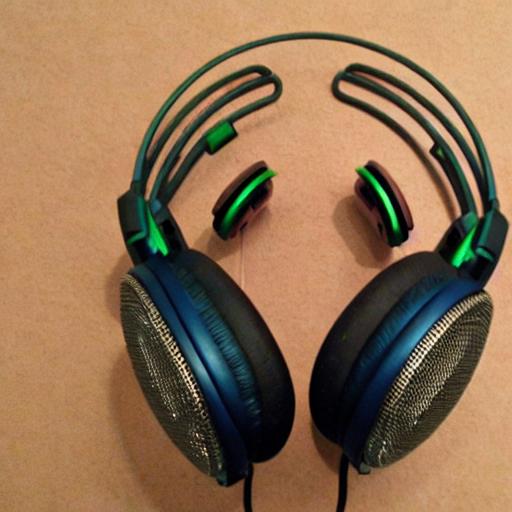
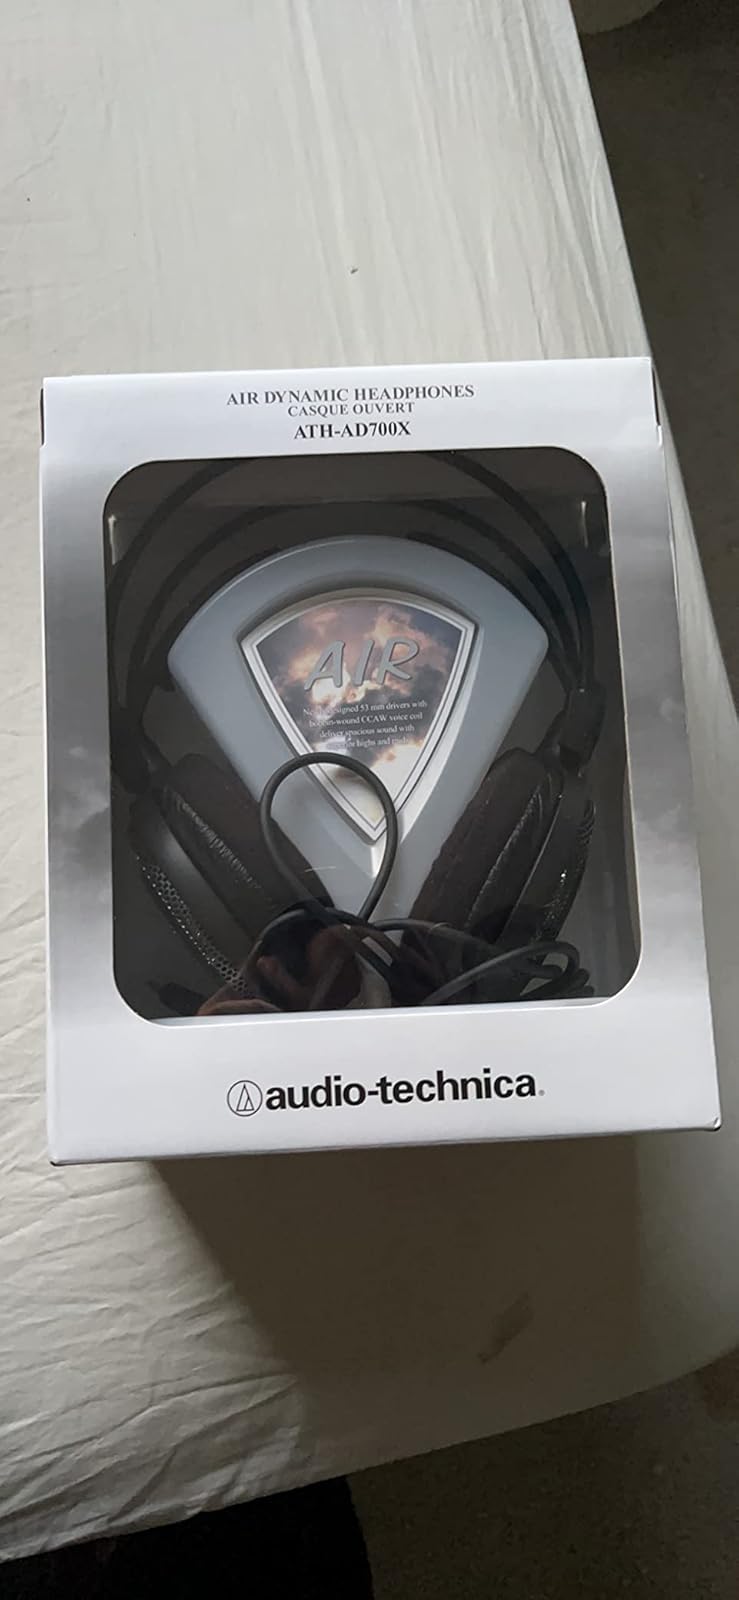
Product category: headphones
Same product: no